Inverness

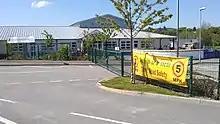
Inverness Gaelic Primary School, opened in 2007.

In late 2008 the Scottish Government's transport plan for the next 20 years was announced. It brings forward planned improvements to the A9 in an attempt to stimulate the economy and protect jobs. Work costing a total of £8.5 million was undertaken at Moy, Carrbridge, and Bankfoot. Northbound overtaking lanes were created and the carriageway was reconstructed at both Moy and Carrbridge. Junction improvements were also made at Moy. In November 2011 the Scottish Government announced that it will upgrade the entire road from Perth to Inverness to dual carriageway. Work on this project was scheduled to be completed in 2025, at a cost of £3 billion. However, in 2023, this project was announced to be an impossible deadline, with a mere 11 miles having been dualled since it was announced in 2011, to severe uproar from people across the Highlands, as well as neighbouring Moray, subsequently, the project was extended by a further 10 years to 2035, with Michael Gove stating that the A9 had to be dualled north of Inverness to Nigg in order to assist with the UK Government's "Levelling Up" programme at the port.